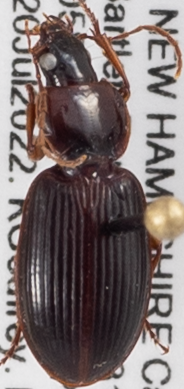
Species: Synuchus impunctatus
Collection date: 2022-07-20
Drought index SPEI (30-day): -0.988
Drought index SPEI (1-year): -0.8
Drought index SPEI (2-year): -1.314